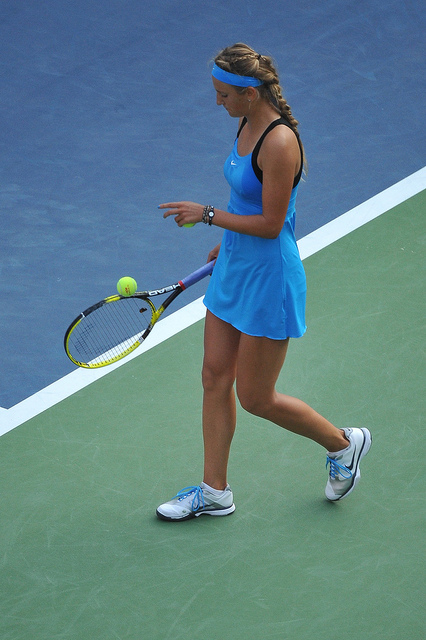
vận động viên tennis nữ thả bóng vung vợt giao bóng